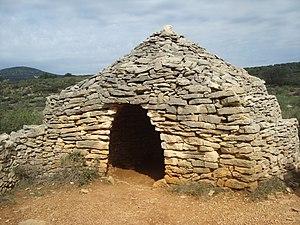
Tírig est une commune d'Espagne de la province de Castellón dans la Communauté valencienne. Elle est située dans la comarque de l'Alt Maestrat et dans la zone à prédominance linguistique valencienne.